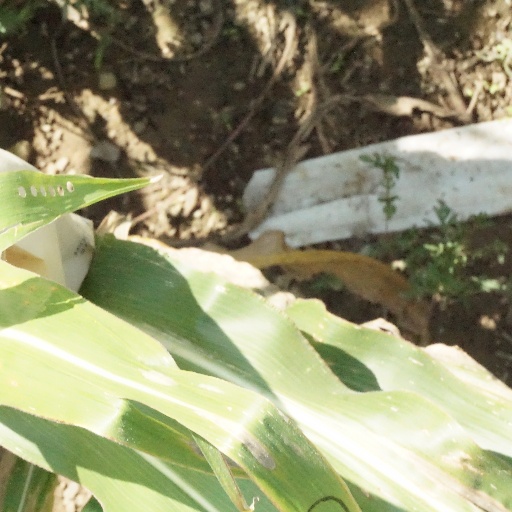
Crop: maize; corn